Split (2016 American film)

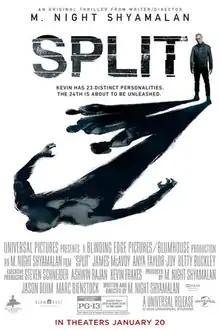
Theatrical release poster

Split is a 2016 American psychological thriller film written, directed and produced by M. Night Shyamalan, and starring James McAvoy, Anya Taylor-Joy, and Betty Buckley. It is the second installment in the "Unbreakable" trilogy and a "stealth sequel" to "Unbreakable" (2000). The film follows a man with dissociative identity disorder who kidnaps and imprisons three teenage girls in an isolated underground facility.